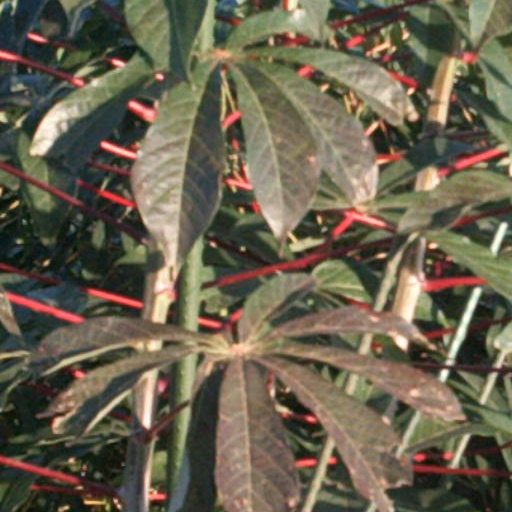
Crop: cassava